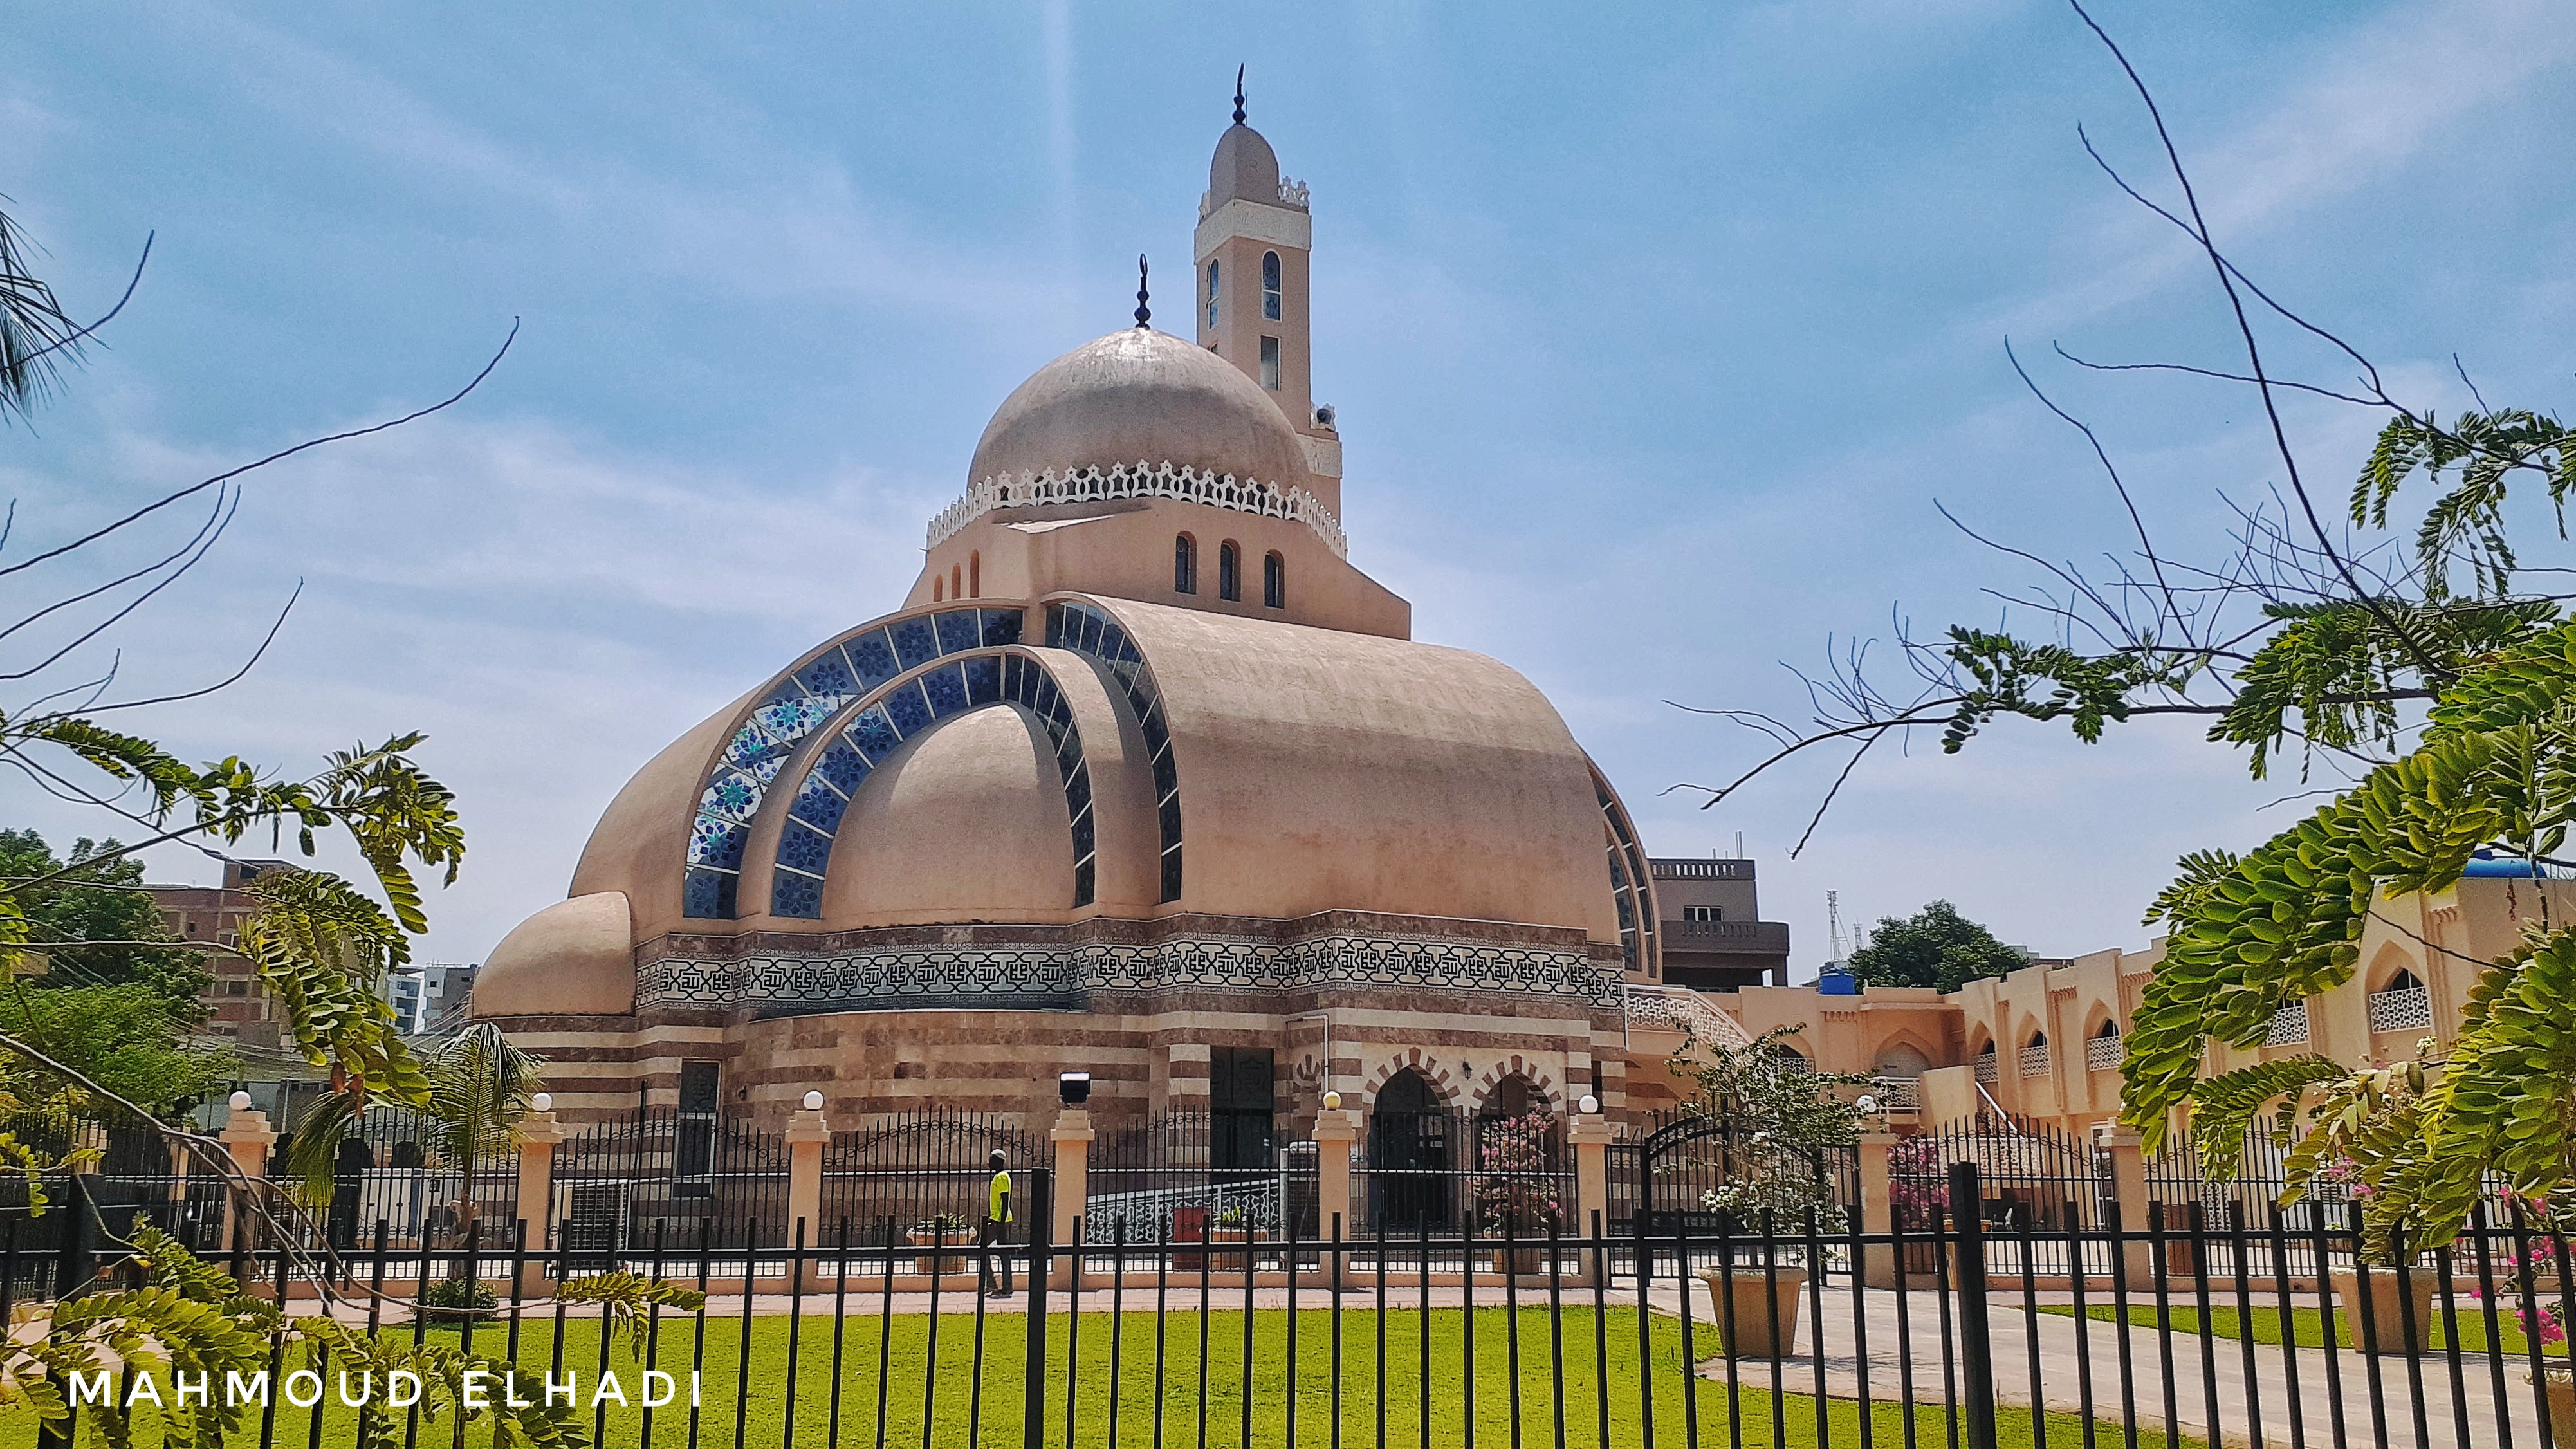
الوصف بالفصحى: مسجد حديث التصميم بعناصر معمارية معاصرة
الوصف بالعامية السودانية: مسجد بتصميم حديث، قبة مختلفة، مئذنة واضحة، نجيلة وسور حوالينو
التصنيف: Public Spaces & Infrastructure
التصنيف الفرعي: Religious Buildings